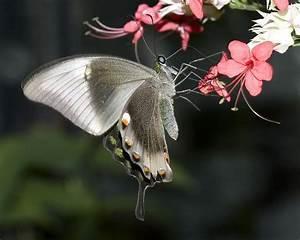
butterfly